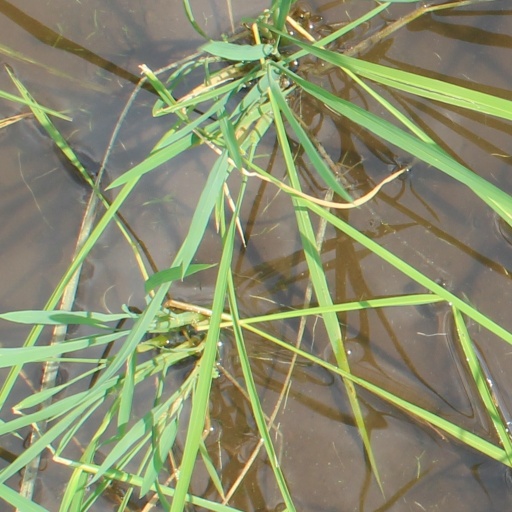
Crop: rice